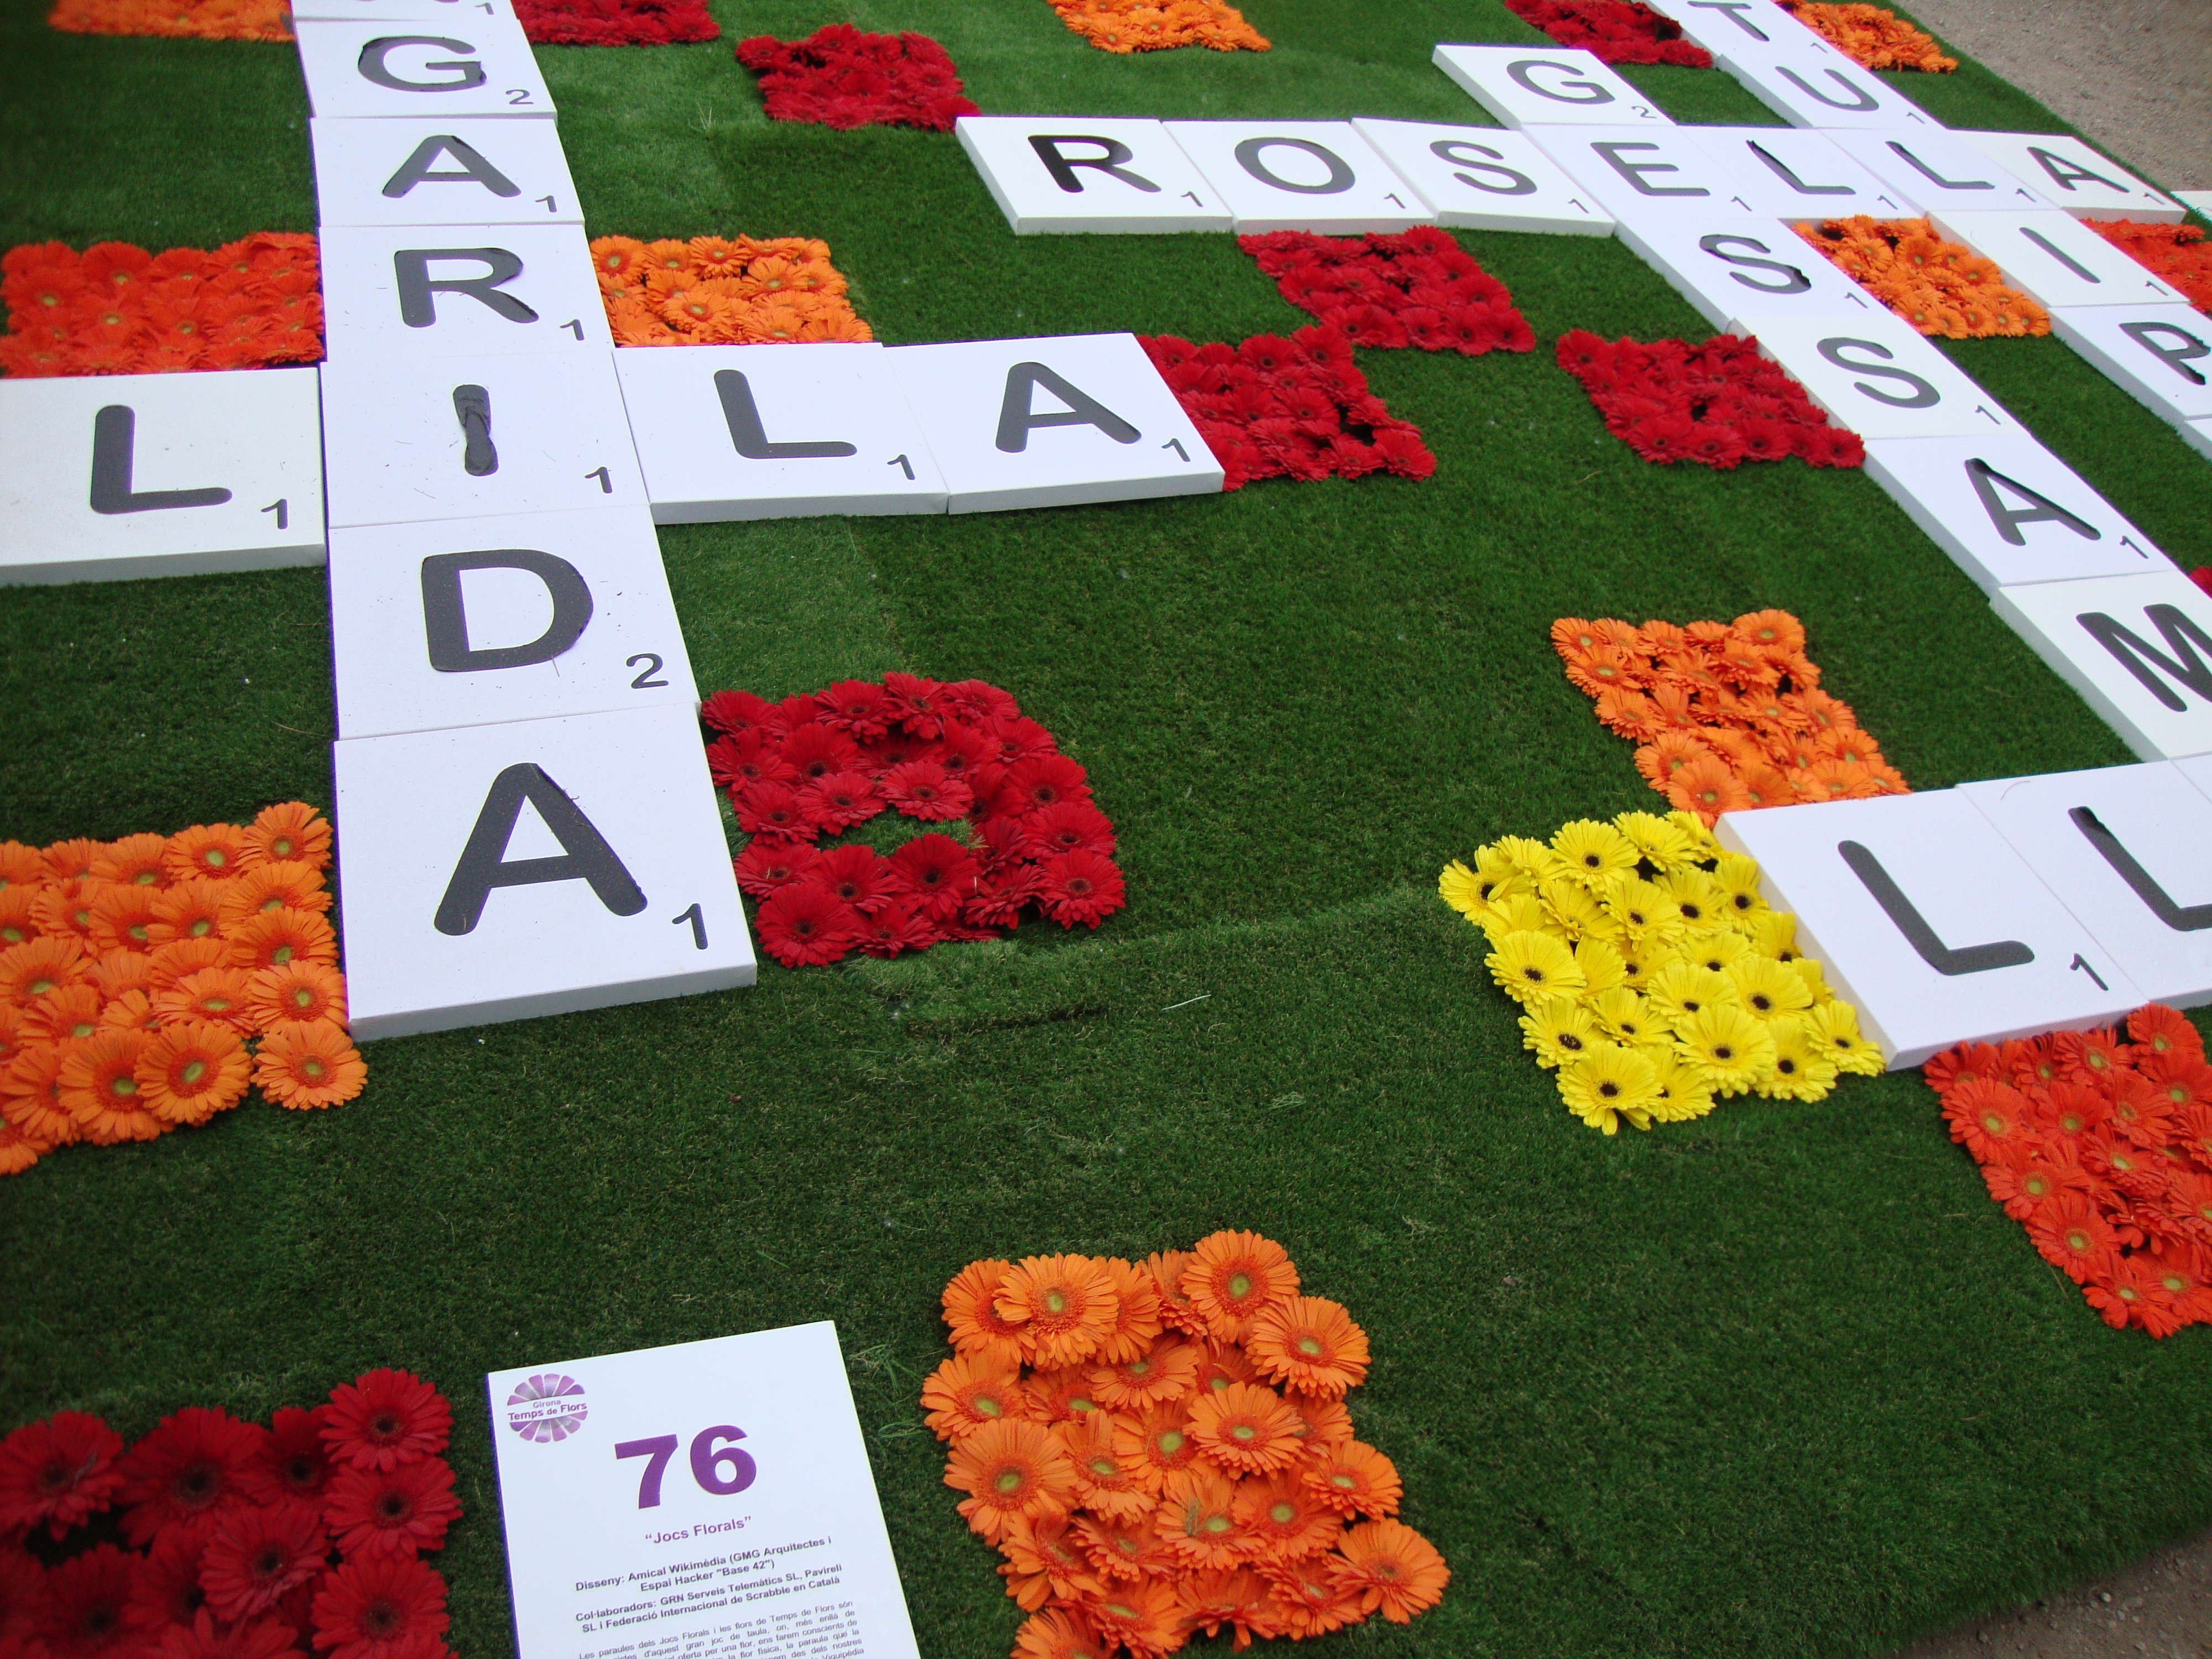
play, recreation, pattern, red, games, flooring, flower carpet, crossword, flower art, indoor games and sports